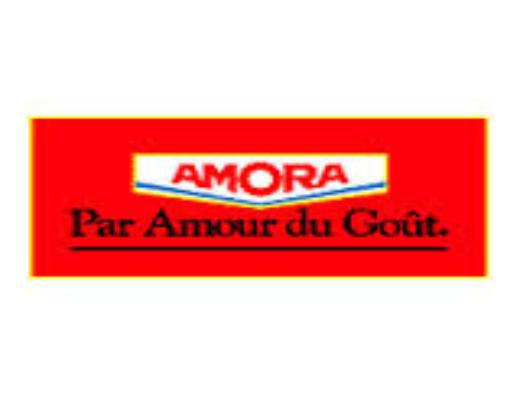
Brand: Amora
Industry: Food